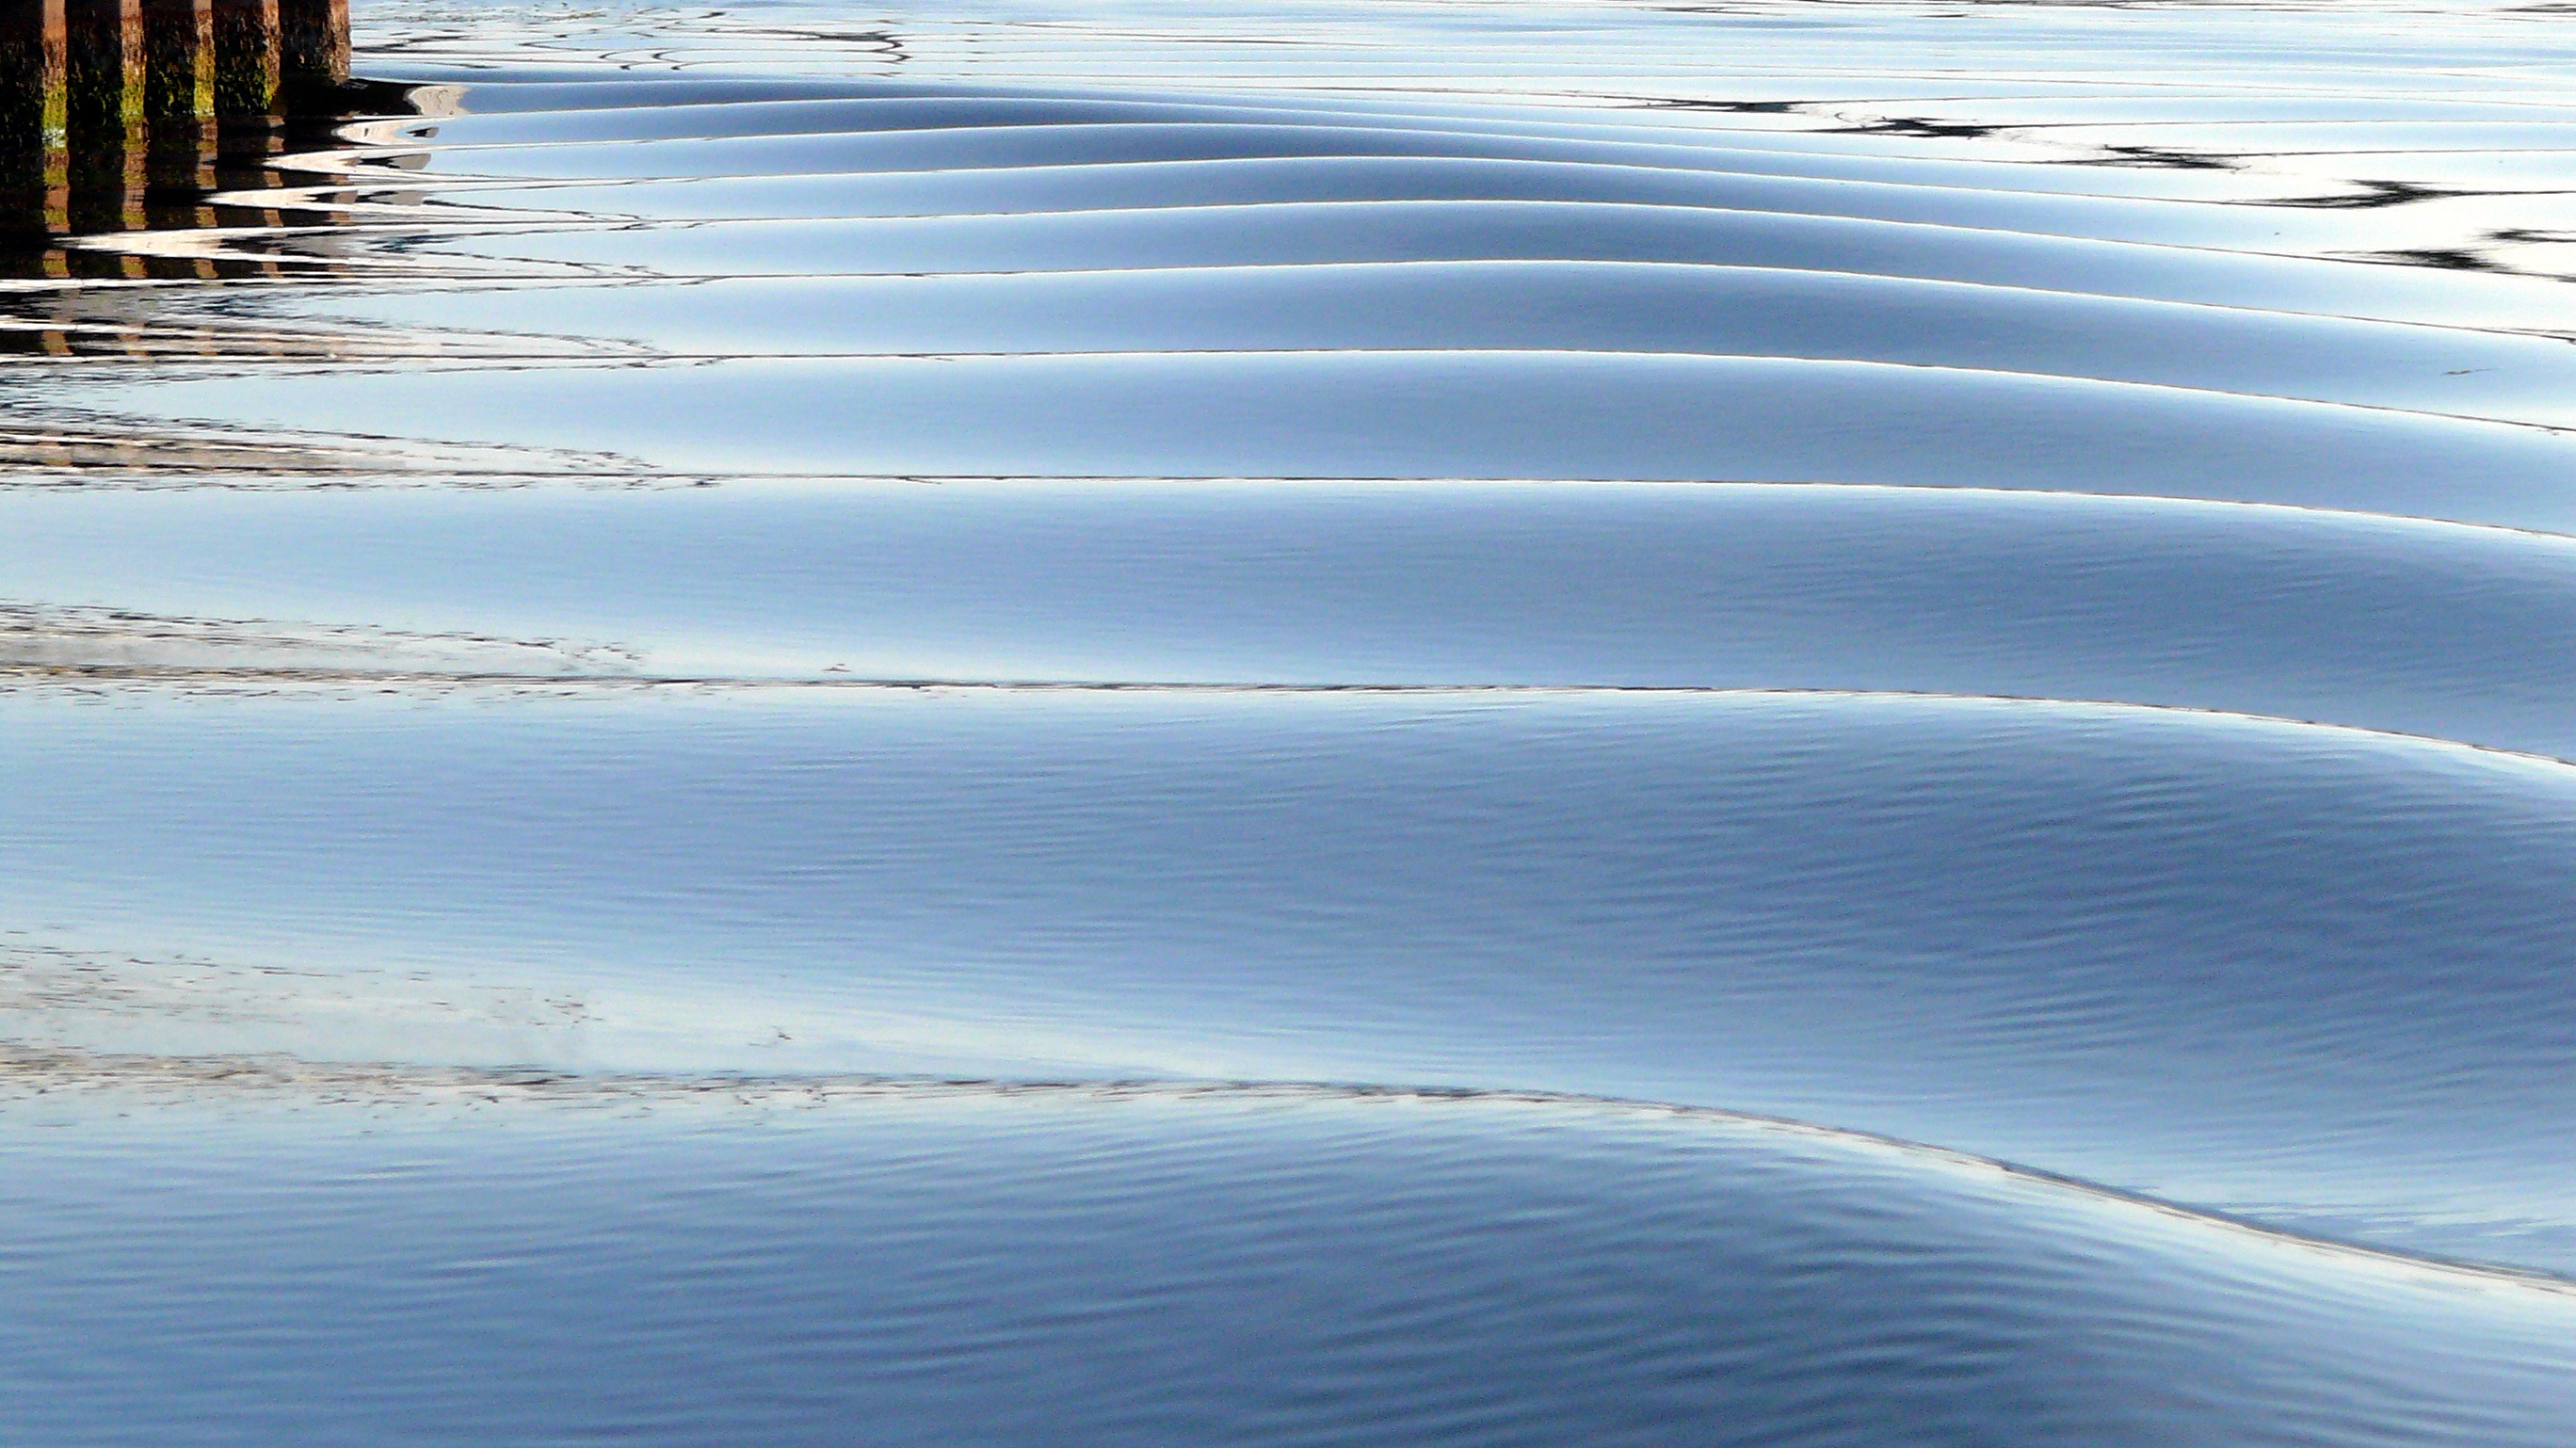
sea, coast, water, nature, ocean, horizon, snow, winter, sunlight, shore, wave, lake, ice, reflection, arctic, waves, freezing, arctic ocean, wind wave